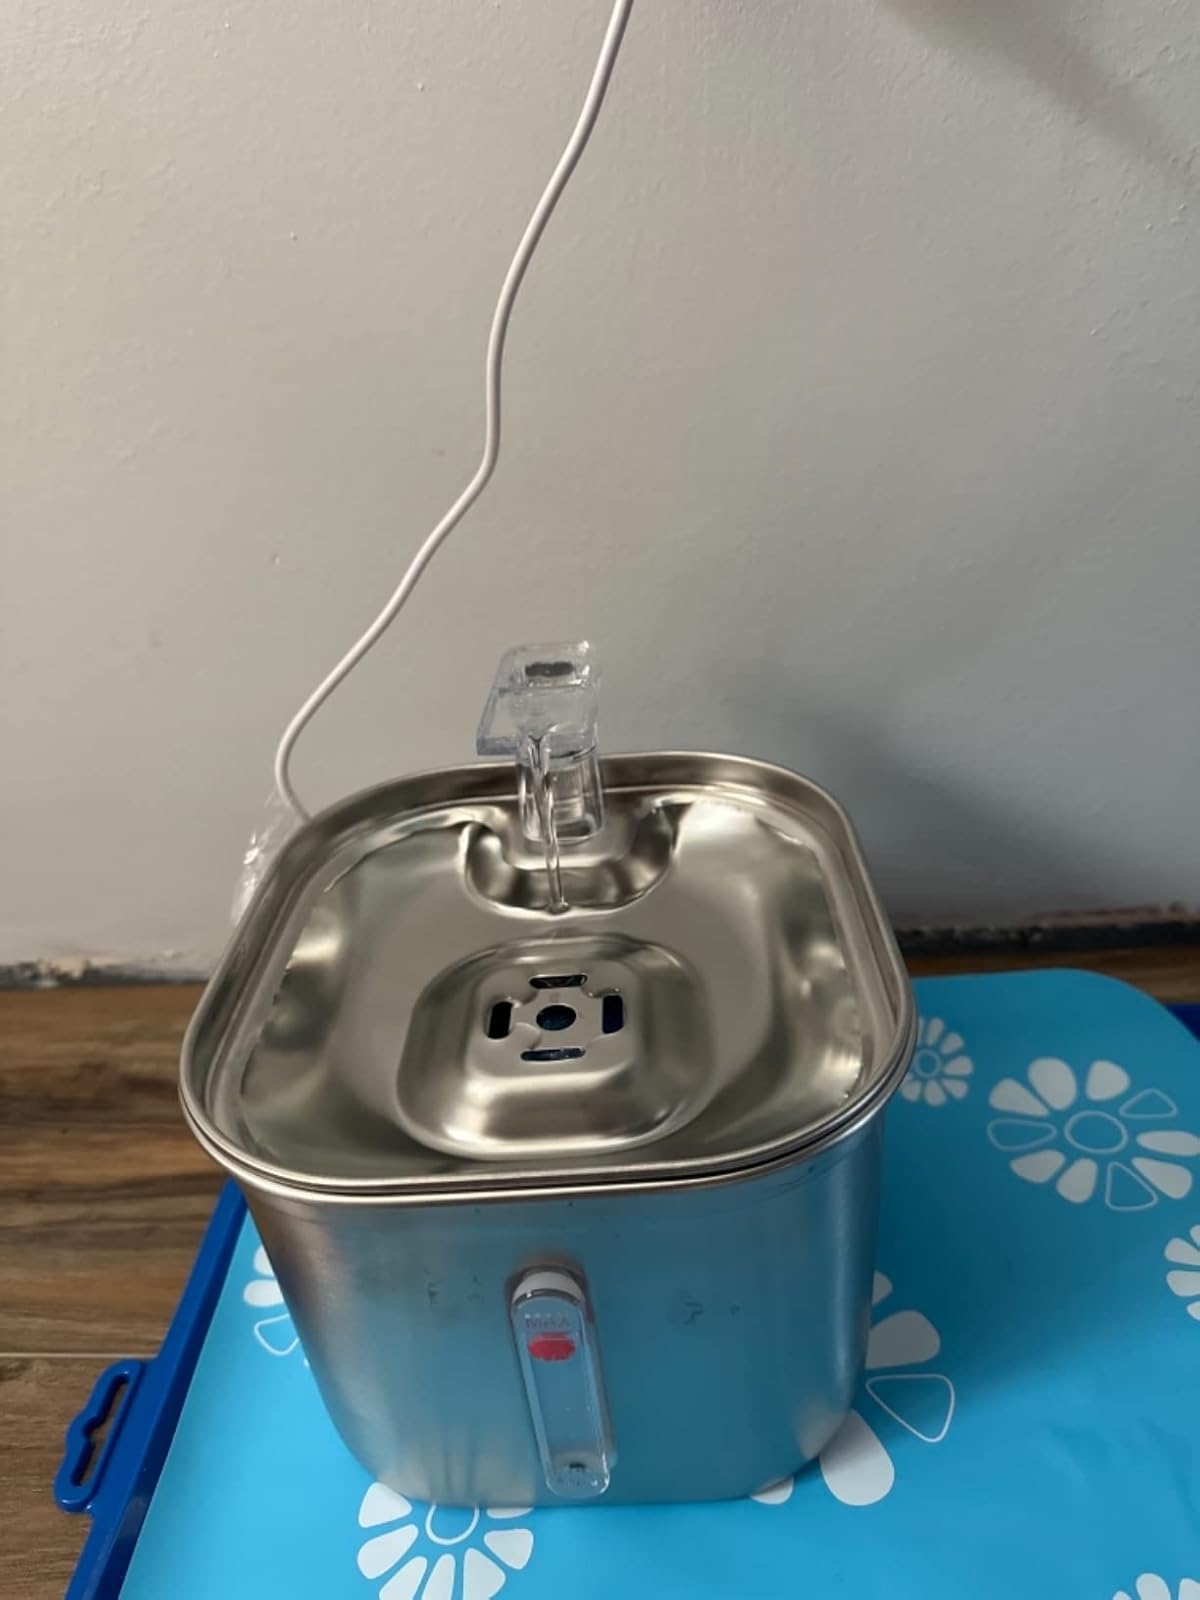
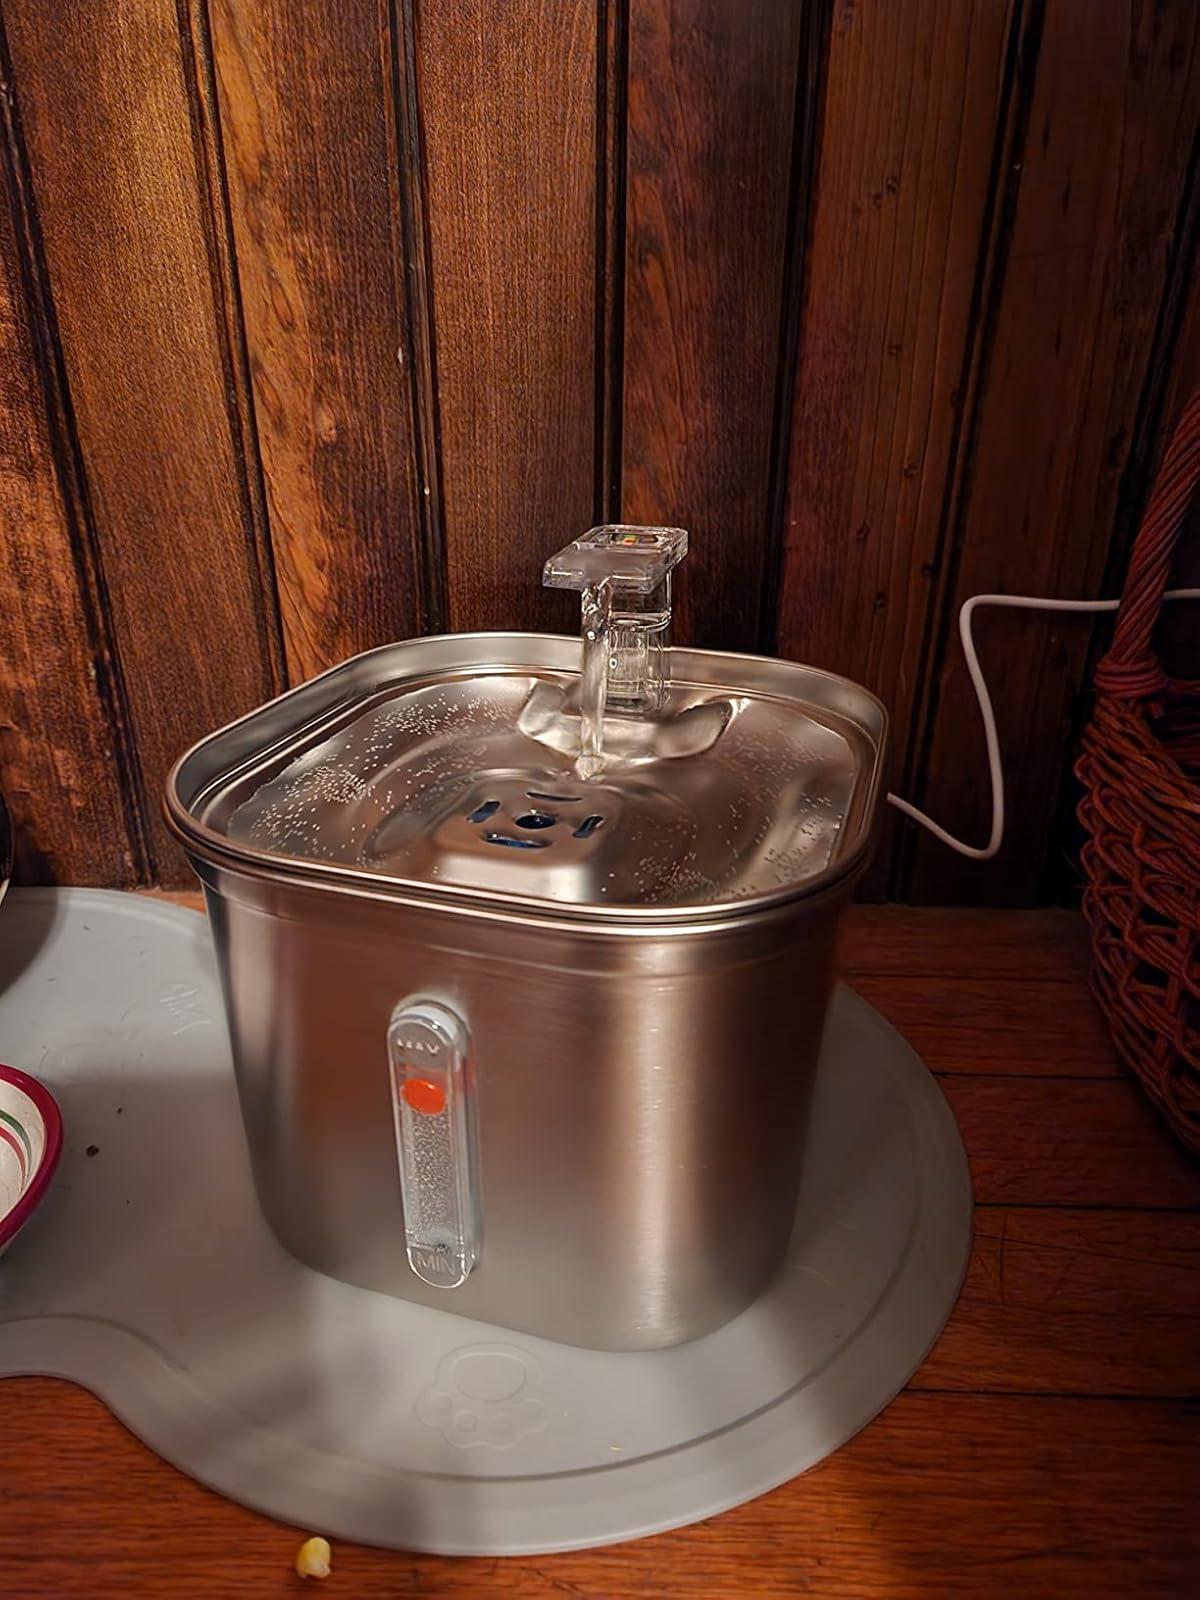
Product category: items_bowl
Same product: yes